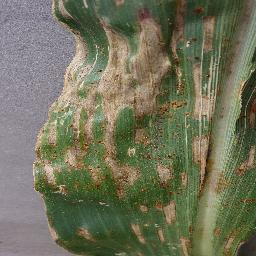
Label: Corn___Cercospora_leaf_spot Gray_leaf_spot